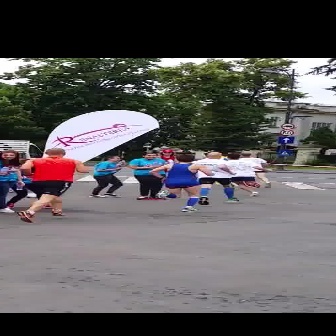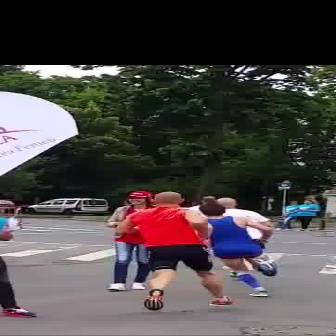
  Please identify the target specified by the bounding box [12,146,88,222] in the first image and locate it in the second image. Return the coordinates in [x_min,y_min,x_max,y_max] format.
Answer: [114,190,234,310]